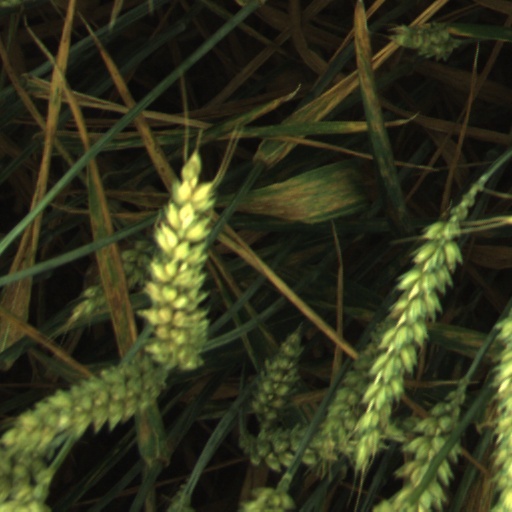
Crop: wheat